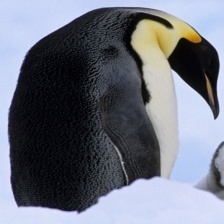
Species: EMPEROR PENGUIN
Scientific name: APTENODYTES FORSTERI
ImageNet parent category: king_penguin